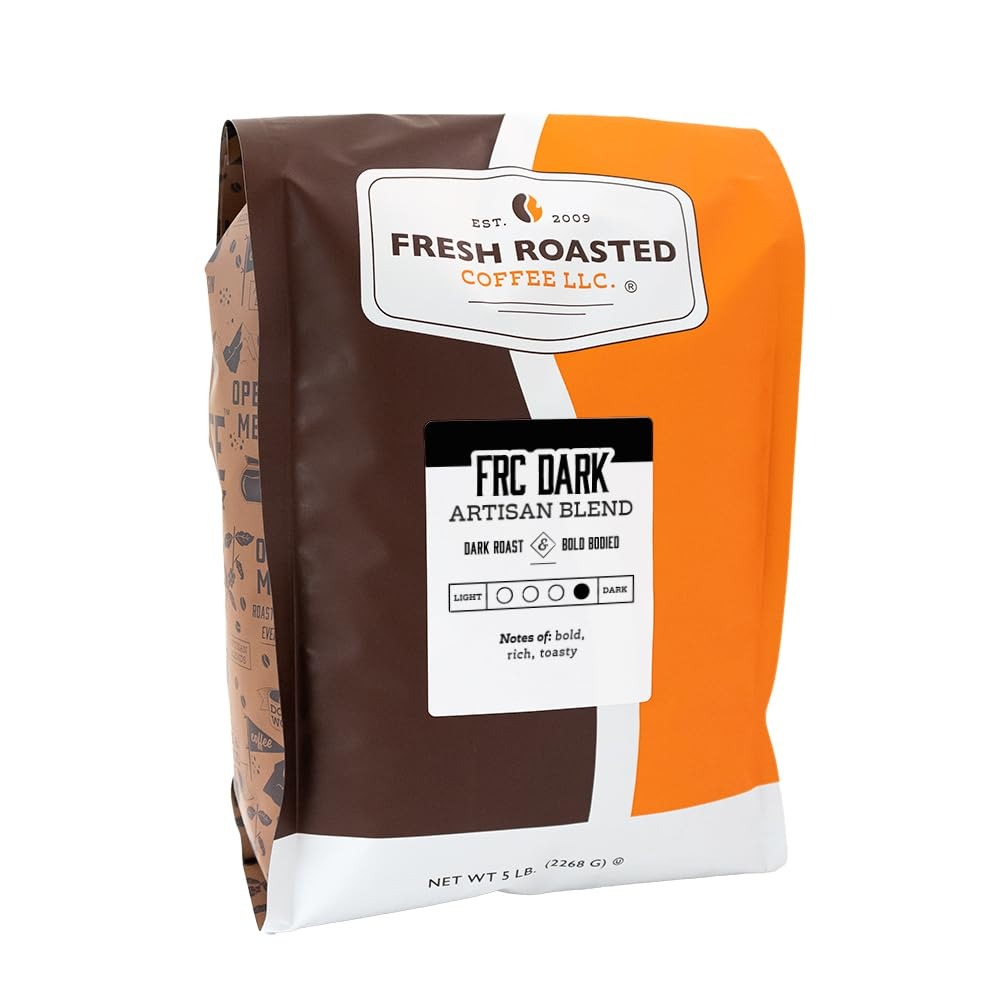
Item Name: Fresh Roasted Coffee, FRC Dark Roast Blend, 5 lb (80 oz), Kosher, Whole Bean
Bullet Point 1: Fresh Roasted Coffee's RIchest, Boldest Artisan Blend!! Perfectly Blended to Shine in either Drip Coffeemakers or as Espresso. Don’t Be Afraid of the Dark!
Bullet Point 2: Bold, Dark Roast Blended from Select Central American and Indonesian Coffees. You’ll Love the Intense, Toasty Flavor.
Bullet Point 3: At Fresh Roasted Coffee All of our coffee is OU Kosher Certified and Proudly Roasted, Blended, and Packaged in the USA. Our Coffee is Roasted on Loring (tm) Smart Roasters to Reduce Our Carbon Footprint and Provide Superior Flavor.
Bullet Point 4: Freshly Roasted, Then packed, And Nitrogen Flushed and Sealed In Order to Keep Your Coffee at its Freshest for the Longest Possible Time.
Product Description: If there's one request we get over and over, it's for a wider selection of dark roasts. We asked our Roastmaster to put on his thinking cap and come up with something special - not the same old generic dark roast! We're sure you'll agree, this one's not just different, it's better. Bold and rich with great depth of flavor and a lingering toasty finish. Perfectly developed for drip or espresso. This intense blend of Indonesian and Central American coffee beans is responsibly sourced and perfectly roasted using our state-of-the-art smokeless roasting technology. Fresh Roasted Coffee The Fresh Roasted Coffee process begins at the source. Our coffees are chosen and established with great love and greater yet - consideration of origin, flavor profile and quality. All of these components help us to deliver consistent, exceptional coffee with true approachability. Coffee Storage Coffee has four age old enemies; heat, light, air and moisture. The way coffee is stored is essential to keeping it fresh and ready to enjoy. Storing coffee in conditions that expose it to these elements will allow for the coffee to lose its flavor rapidly. Coffee should be stored in an opaque, airtight container. We suggest either a glass, metal or ceramic version. Coffee should not be stored in the freezer, contrary to popular belief, as it leads to moisture extracting the flavor of the coffee. Coffee beans are porous and will also absorb unwanted flavors from your freezer or refrigerator. What Is In My Coffee? 100% roasted Arabica coffee beans, no additives, artificial flavors or preservatives.
Value: 80.0
Unit: Ounce

Price: 54.99